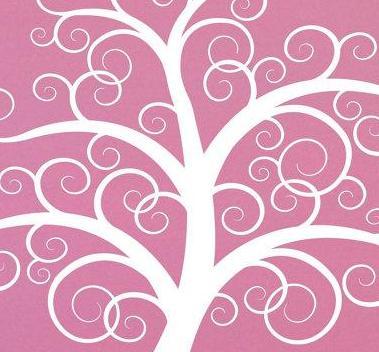
Texture: swirly